W. Reece Smith Jr.

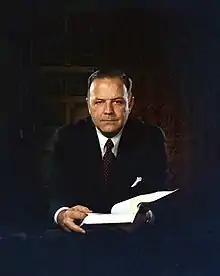
Smith in 1972

William Reece Smith Jr. (September 19, 1925 – January 11, 2013) was an American lawyer. Smith served as the interim president of the University of South Florida, and the president of the American Bar Association. He was born in 1925 in Athens, Tennessee.